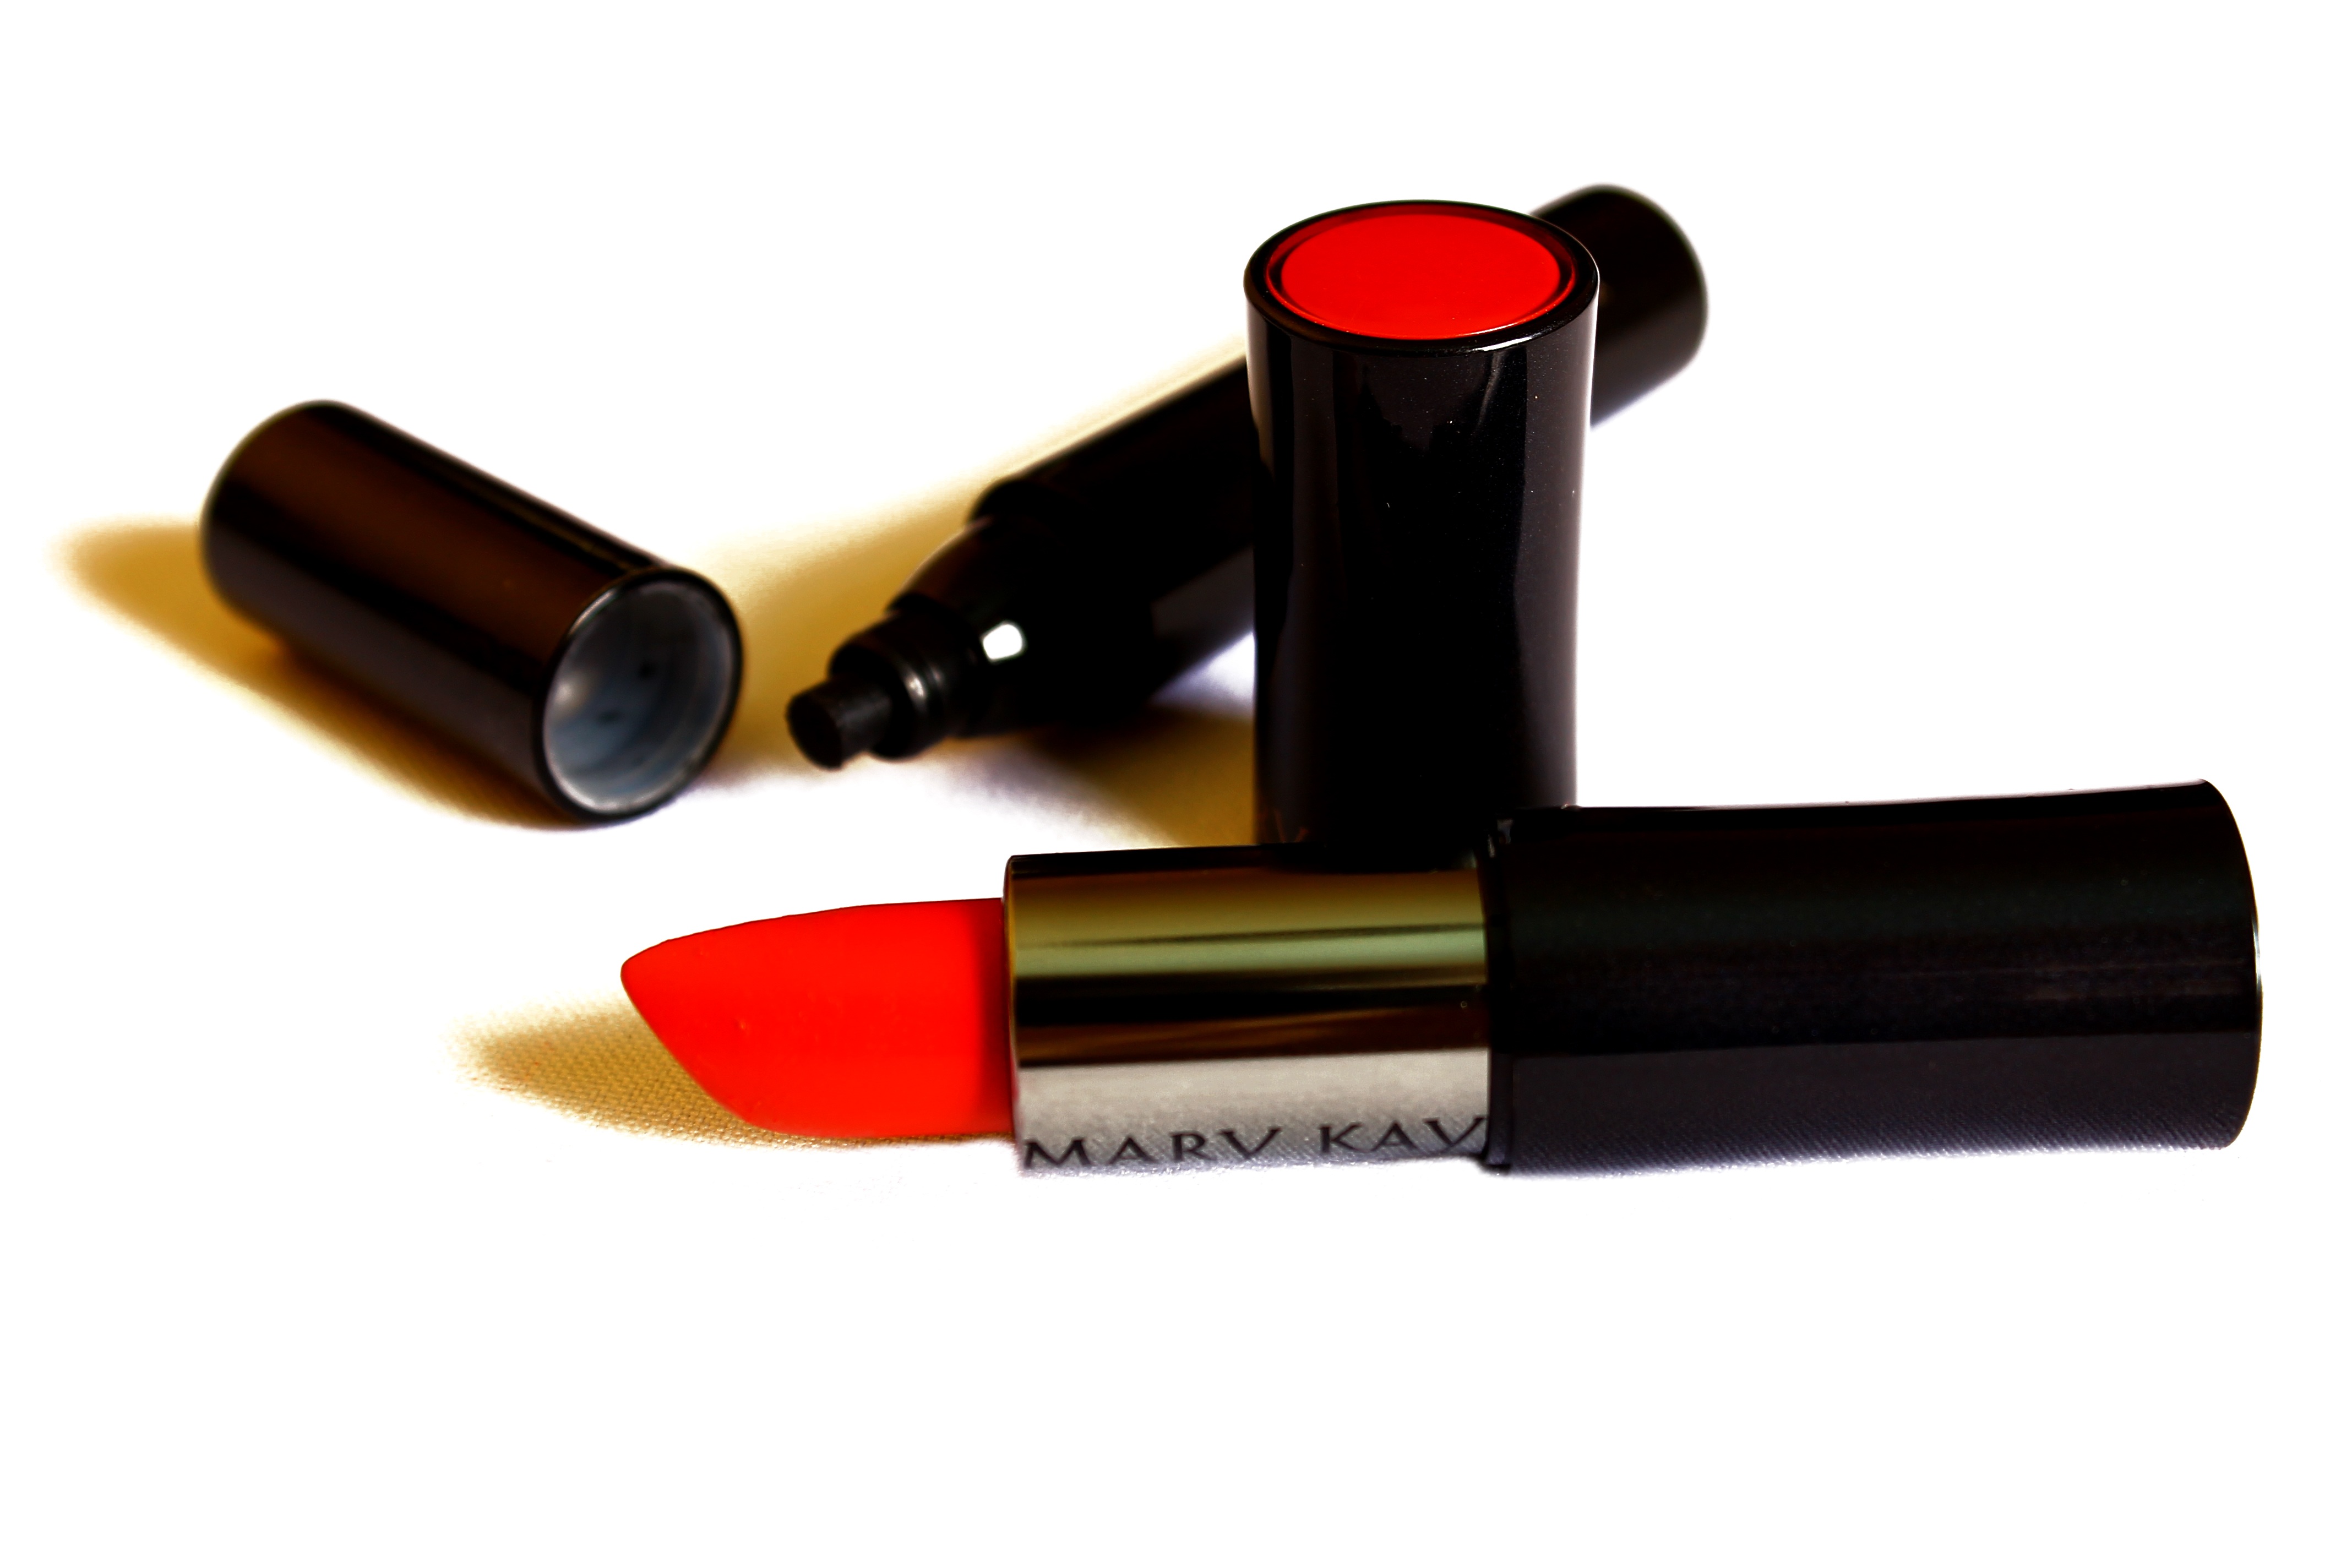
female, lip, makeup, vanity, eye, beauty, organ, lipstick, cosmetics, eyeliner, products, beauty products